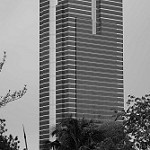
Label: B & W